History of the Jews in Washington, D.C.

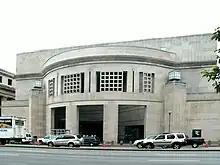
U.S. Holocaust Memorial Museum

When World War I brought a wave of servicemen and government workers to the District, the Jewish community organized programs like dances and social events, often run by the YMHA and YWHA. These activities were part of the impetus for the creation of the Jewish Community Center in 1926, situated a mile from the White House on 16th Street. In 1930, the National Jewish Ledger, which later changed its name to Washington Jewish Week, began publishing. In 1938 the Jewish Community Council was formed, creating a centralized organization tasked with advocating for all the Jewish communal organizations in the District.